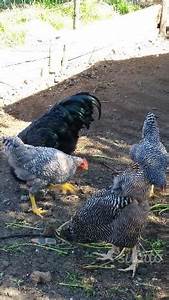
Label: chicken